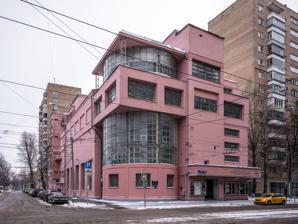
Building: Zuev Workers' Club
Country: Russia
Year built: 1928
Clubhouse in Moscow, built in the constructivist style This article relies largely or entirely on a single source . Relevant discussion may be found on the talk page . Please help improve this article by introducing  citations to additional sources . Find sources: "Zuev Workers' Club" – news · newspapers · books · scholar · JSTOR ( June 2019 ) Zuev Workers' Club in 2016 Zuev Workers' Club, 1929 The Zuyev Workers' Club ( Russian : Клуб имени Зуева ) in Moscow is a prominent work of constructivist architecture .  It was designed by Ilya Golosov (1883–1945) in 1927 and finished in 1929. The building was designed to house various facilities for Moscow workers , and utilises an innovative glazing treatment at its corner which has proved very photogenic. Golosov was an enthusiast for expressive, dynamic form rather than the logics of Constructivist design methods. The building facade consists of cylindrical glazed staircases intersecting with stacked rectangular floor planes to create a dramatic composition. A sequence of club rooms and open foyers lead to an 850-seat auditorium. Since Golosov's time some of the fenestration has been bricked over, reducing the original perforated cubic mass into a more solid box. References